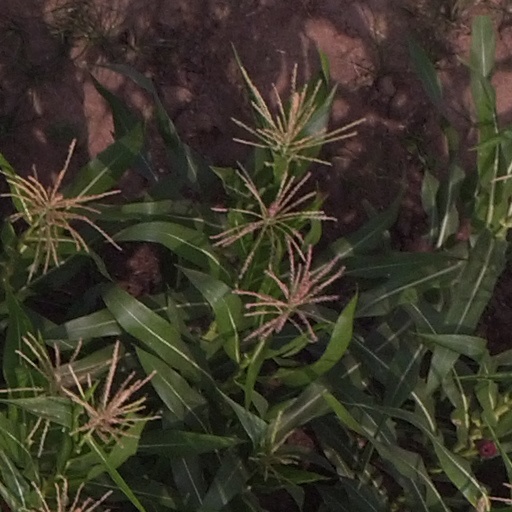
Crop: maize; corn